Eye dropper

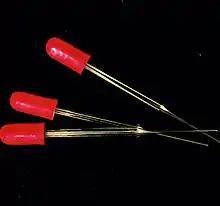
Glass Pasteur pipettes

The two types of glass that are usually found in the laboratory and in the Pasteur pipette are borosilicate glass and soda–lime glass. Borosilicate glass is a widely used glass for laboratory apparatus, as it can withstand chemicals and temperatures used in most laboratories. Borosilicate glass is also more economical since the glass can be fabricated easily compared to other types. Soda lime glass, although not as chemically resistant as borosilicate glass, are suitable as a material for inexpensive apparatus such as the Pasteur pipette.